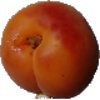
Label: apricot